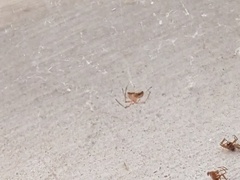
Species: Lactrodectus_hesperus